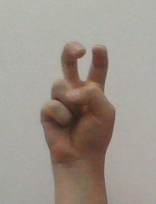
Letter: toot